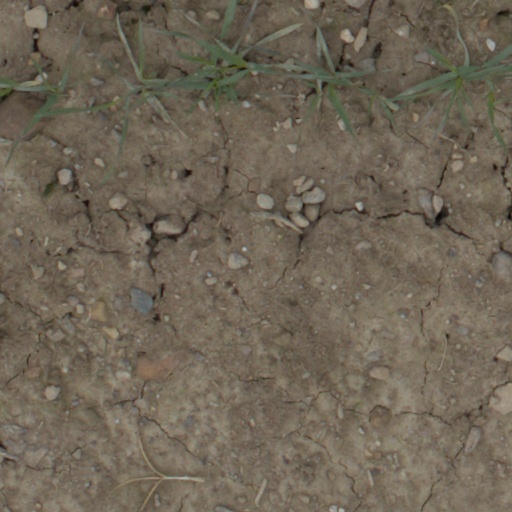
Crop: wheat